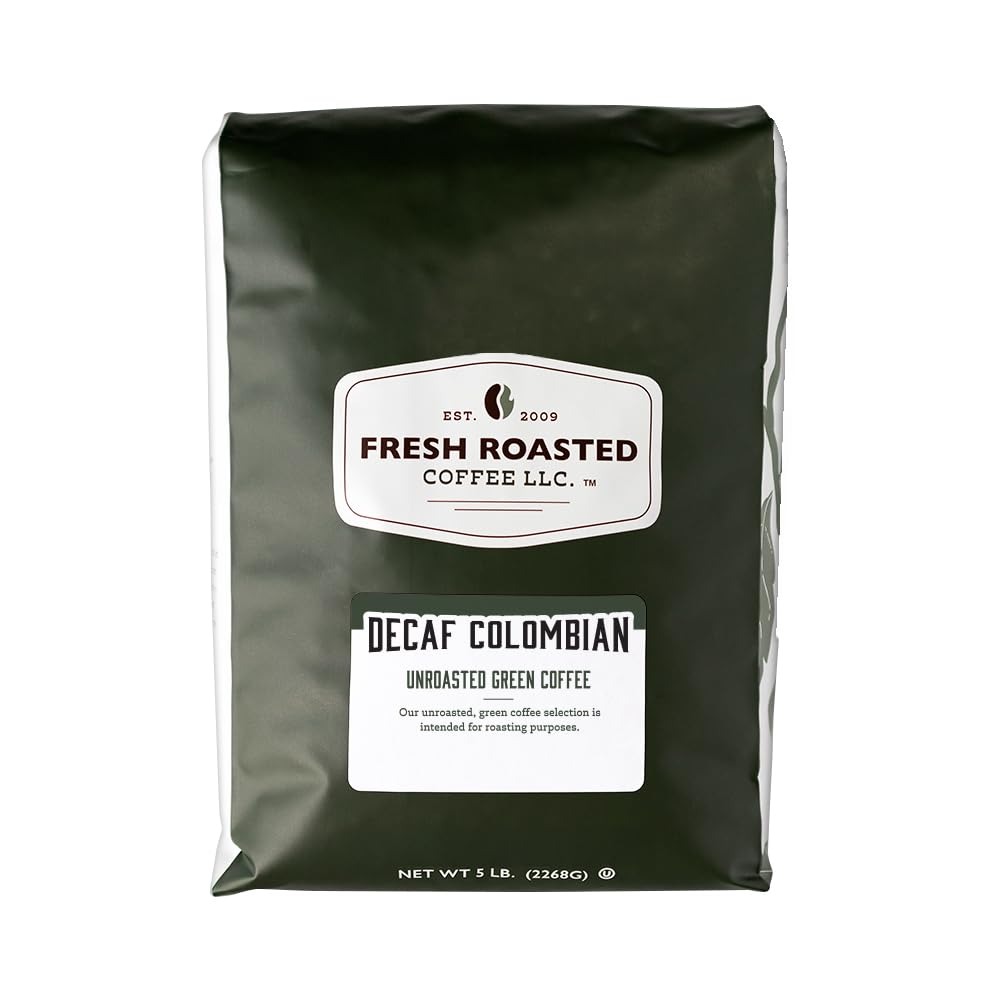
Item Name: Fresh Roasted Coffee, Unroasted Colombian Decaf, Kosher, EA Natural Decaf, 5 Pound
Bullet Point 1: This unroasted EA Decaffeinated Colombian selection has all the flavor you crave without the caffeine that can make you jittery For best flavor we recommend this coffee be roasted from medium to dark.
Bullet Point 2: We’ve scoured the world seeking these tremendous single-origin coffee selections. Taste the spiciness of the Americas, the richness of the indo-Pacific, and the bright beauty of African coffee without ever leaving home!
Bullet Point 3: COFFEE FOR EVERYBODY whether you’re a casual coffee drinker or a third wave connoisseur. Fresh Roasted Coffee is family-owned, sustainably sourced and proudly roasted, blended, and packaged in the United States of America. We offer more than 80 varieties of whole bean and ground coffee, coffee pods, and unroasted coffee.
Bullet Point 4: Our unroasted coffee selections are intended for roasting purposes. We do not recommend consuming unroasted coffee.
Product Description: This decaffeinated* Colombian coffee has excellent body and well-rounded flavor when roasted to our recommended roast of medium to dark. This bean takes heat well for a decaf coffee and will produce a bold cup with hints of chocolate and walnut when taken to a medium roast or darker. All the flavor without the caffeine, this 100% Colombian coffee is steamed to open the pores of the bean before it’s bathed in a fermented sugarcane compound called ethyl acetate that dissolves the caffeine until the beans reach 97% decaffeination. After which, they’re dried and shipped to us to be roasted to perfection. Certifications: OU Kosher, EA Decaffeinated Recommended Roast: Medium to Dark 100% Arabica coffee beans. Certified Orthodox Union (OU) Kosher. *Decaffeinated using the EA (ethyl acetate) process also known as natural process decaf or sugarcane process decaf. Our unroasted, green coffee bean selections are intended for home or commercial roasting. Do not attempt to grind, brew, or consume green coffee. Green coffee that has been roasted is not returnable.
Value: 80.0
Unit: Ounce

Price: 44.99